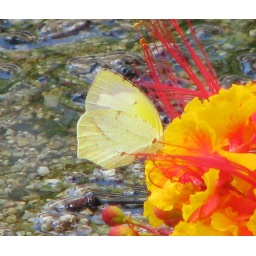
Someone had thrown a bouquet of flowers by the stream in Madera Canyon, and the butterfly was on them.